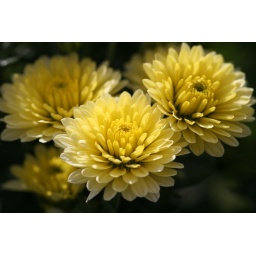
This was taken of the outside flower boxes of my second floor flat in London-UK, in the bright sunshine at mid-morning.